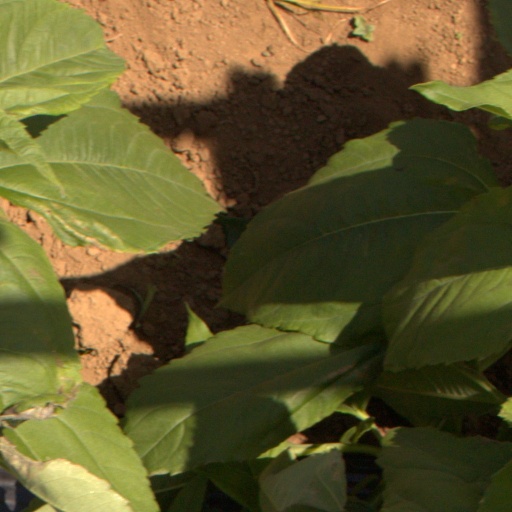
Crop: Jerusalem artichoke